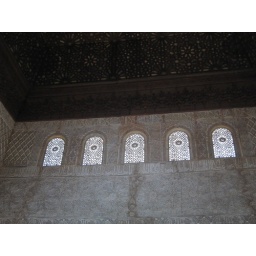
windows under a carved wooden ceiling. More writing on the walls